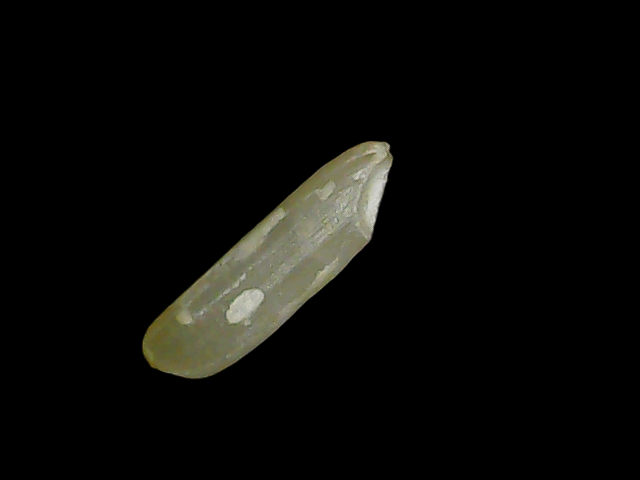
Rice variety: Binadhan19